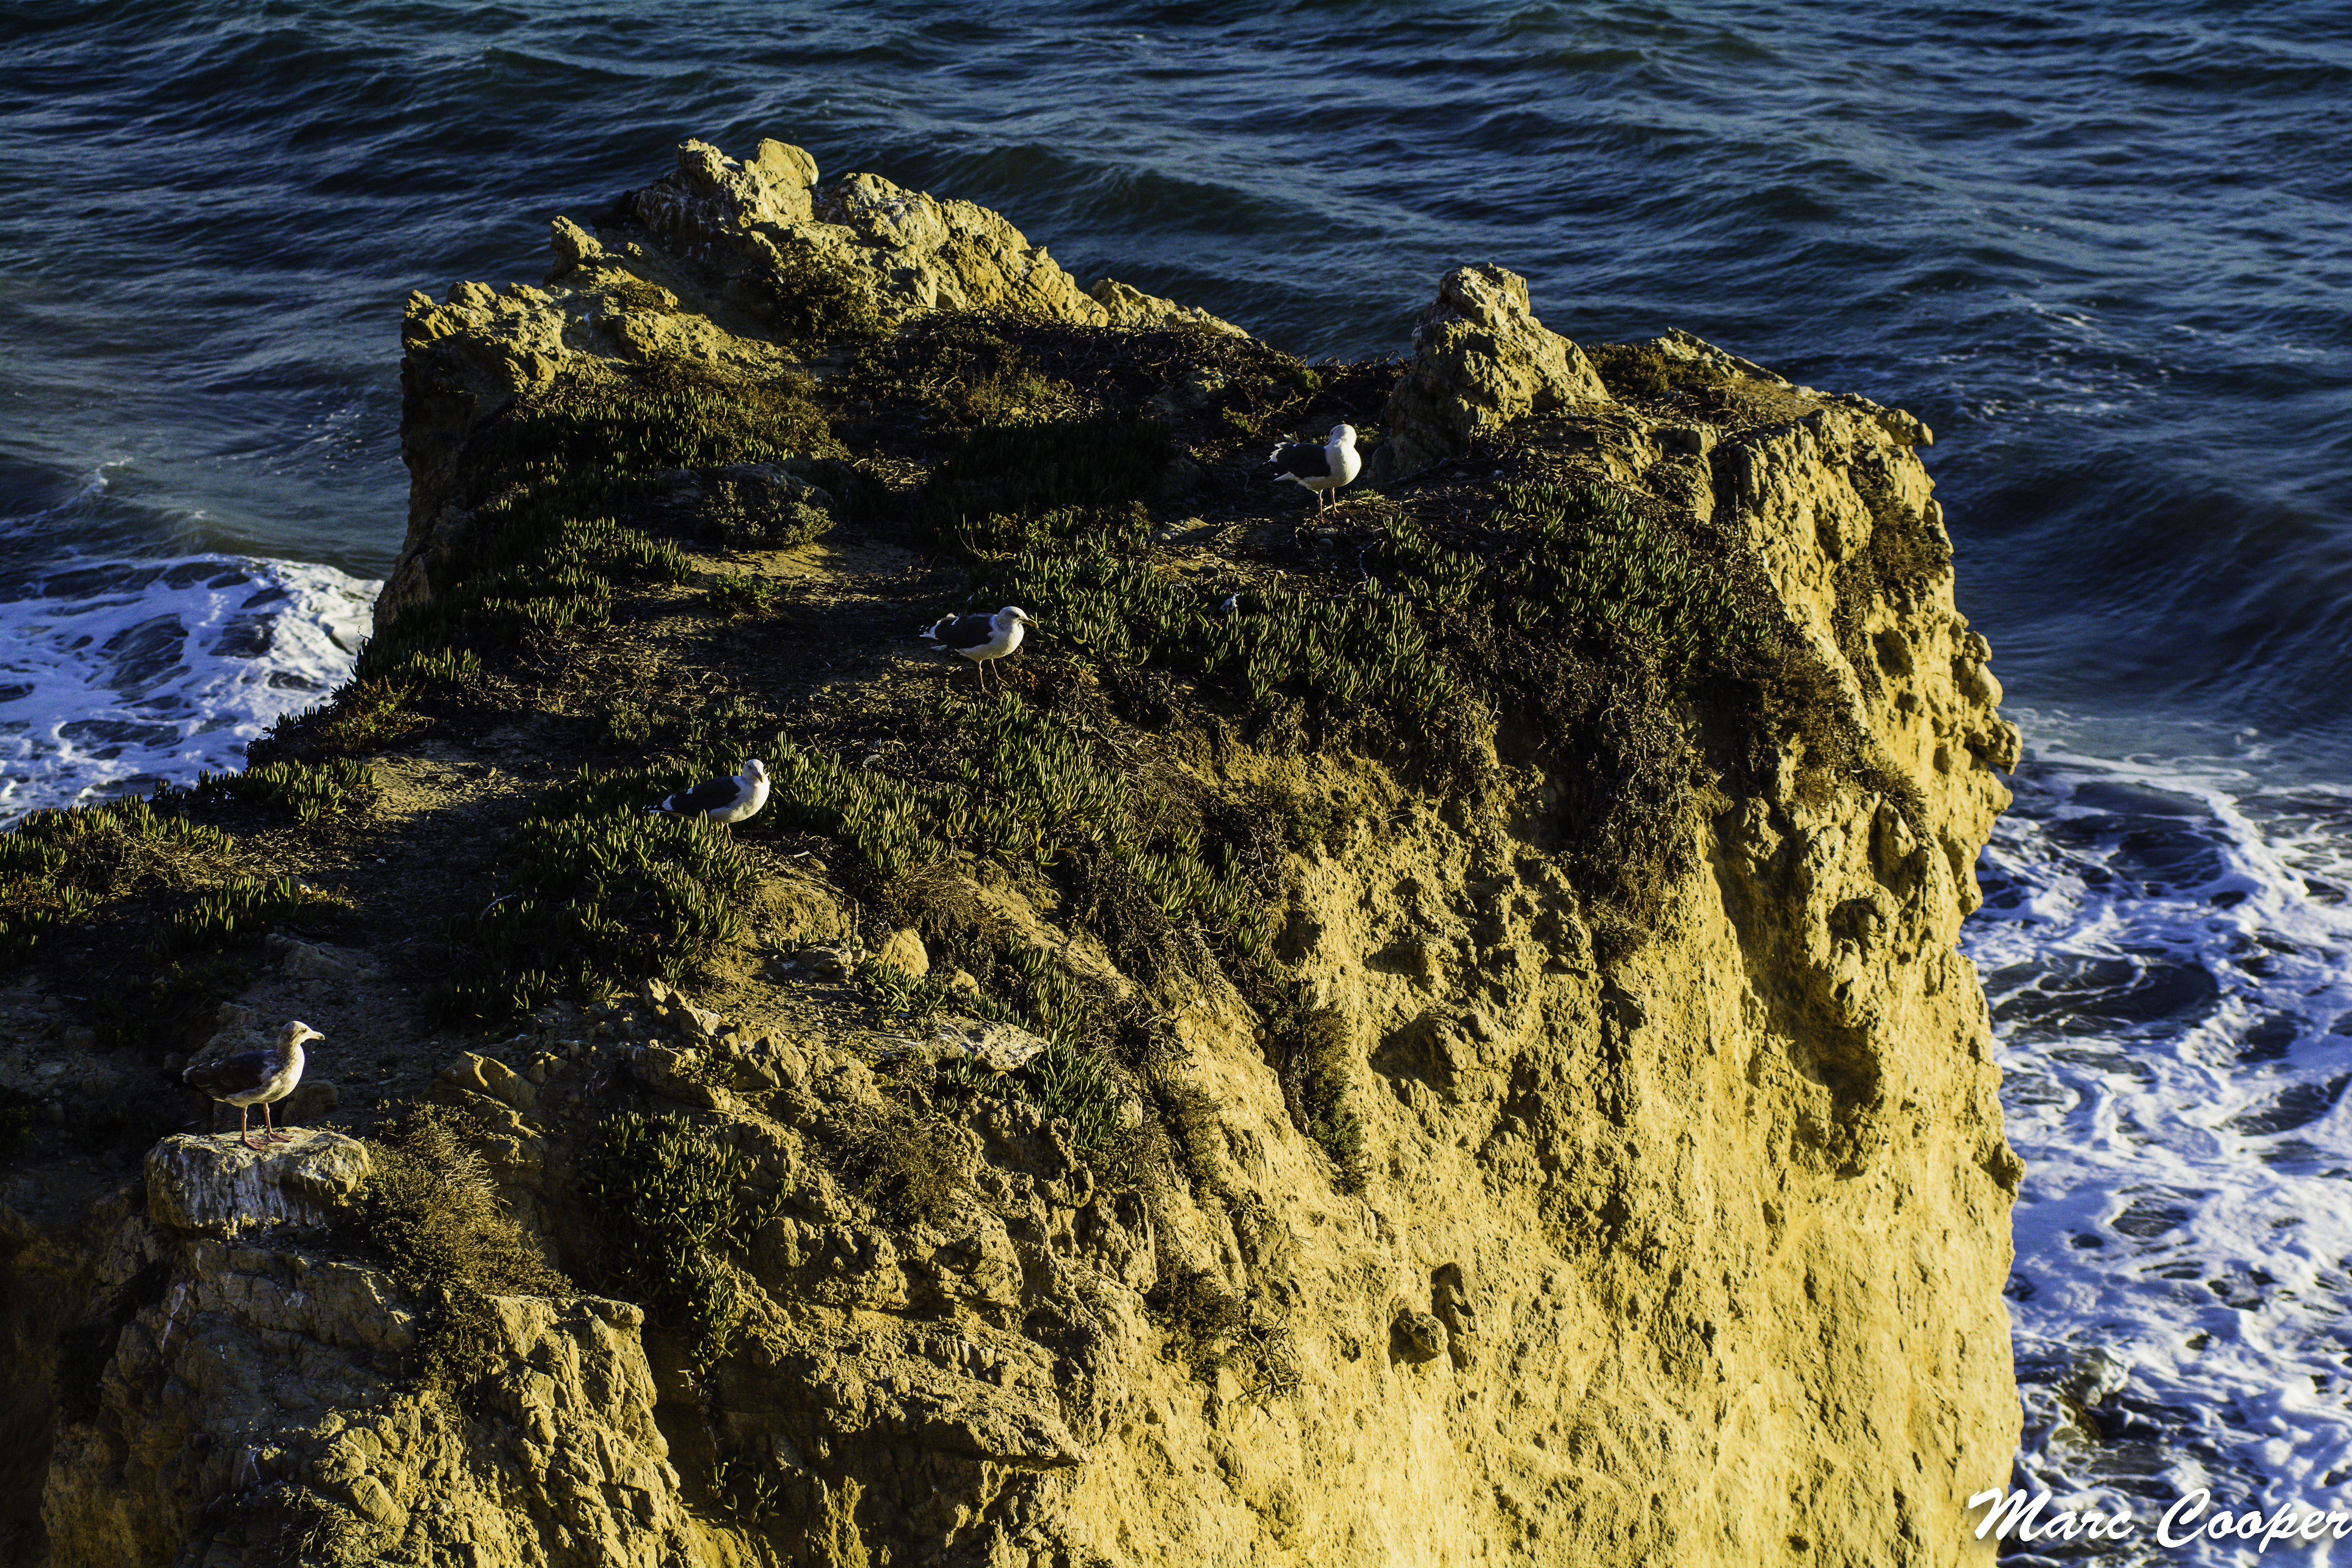
beach, sea, coast, nature, rock, ocean, shore, wave, formation, cliff, cove, reflection, bay, stack, terrain, body of water, birds, gulls, cool image, geology, seagulls, birdsinflight, marinne, i, cape, landform, geographical feature